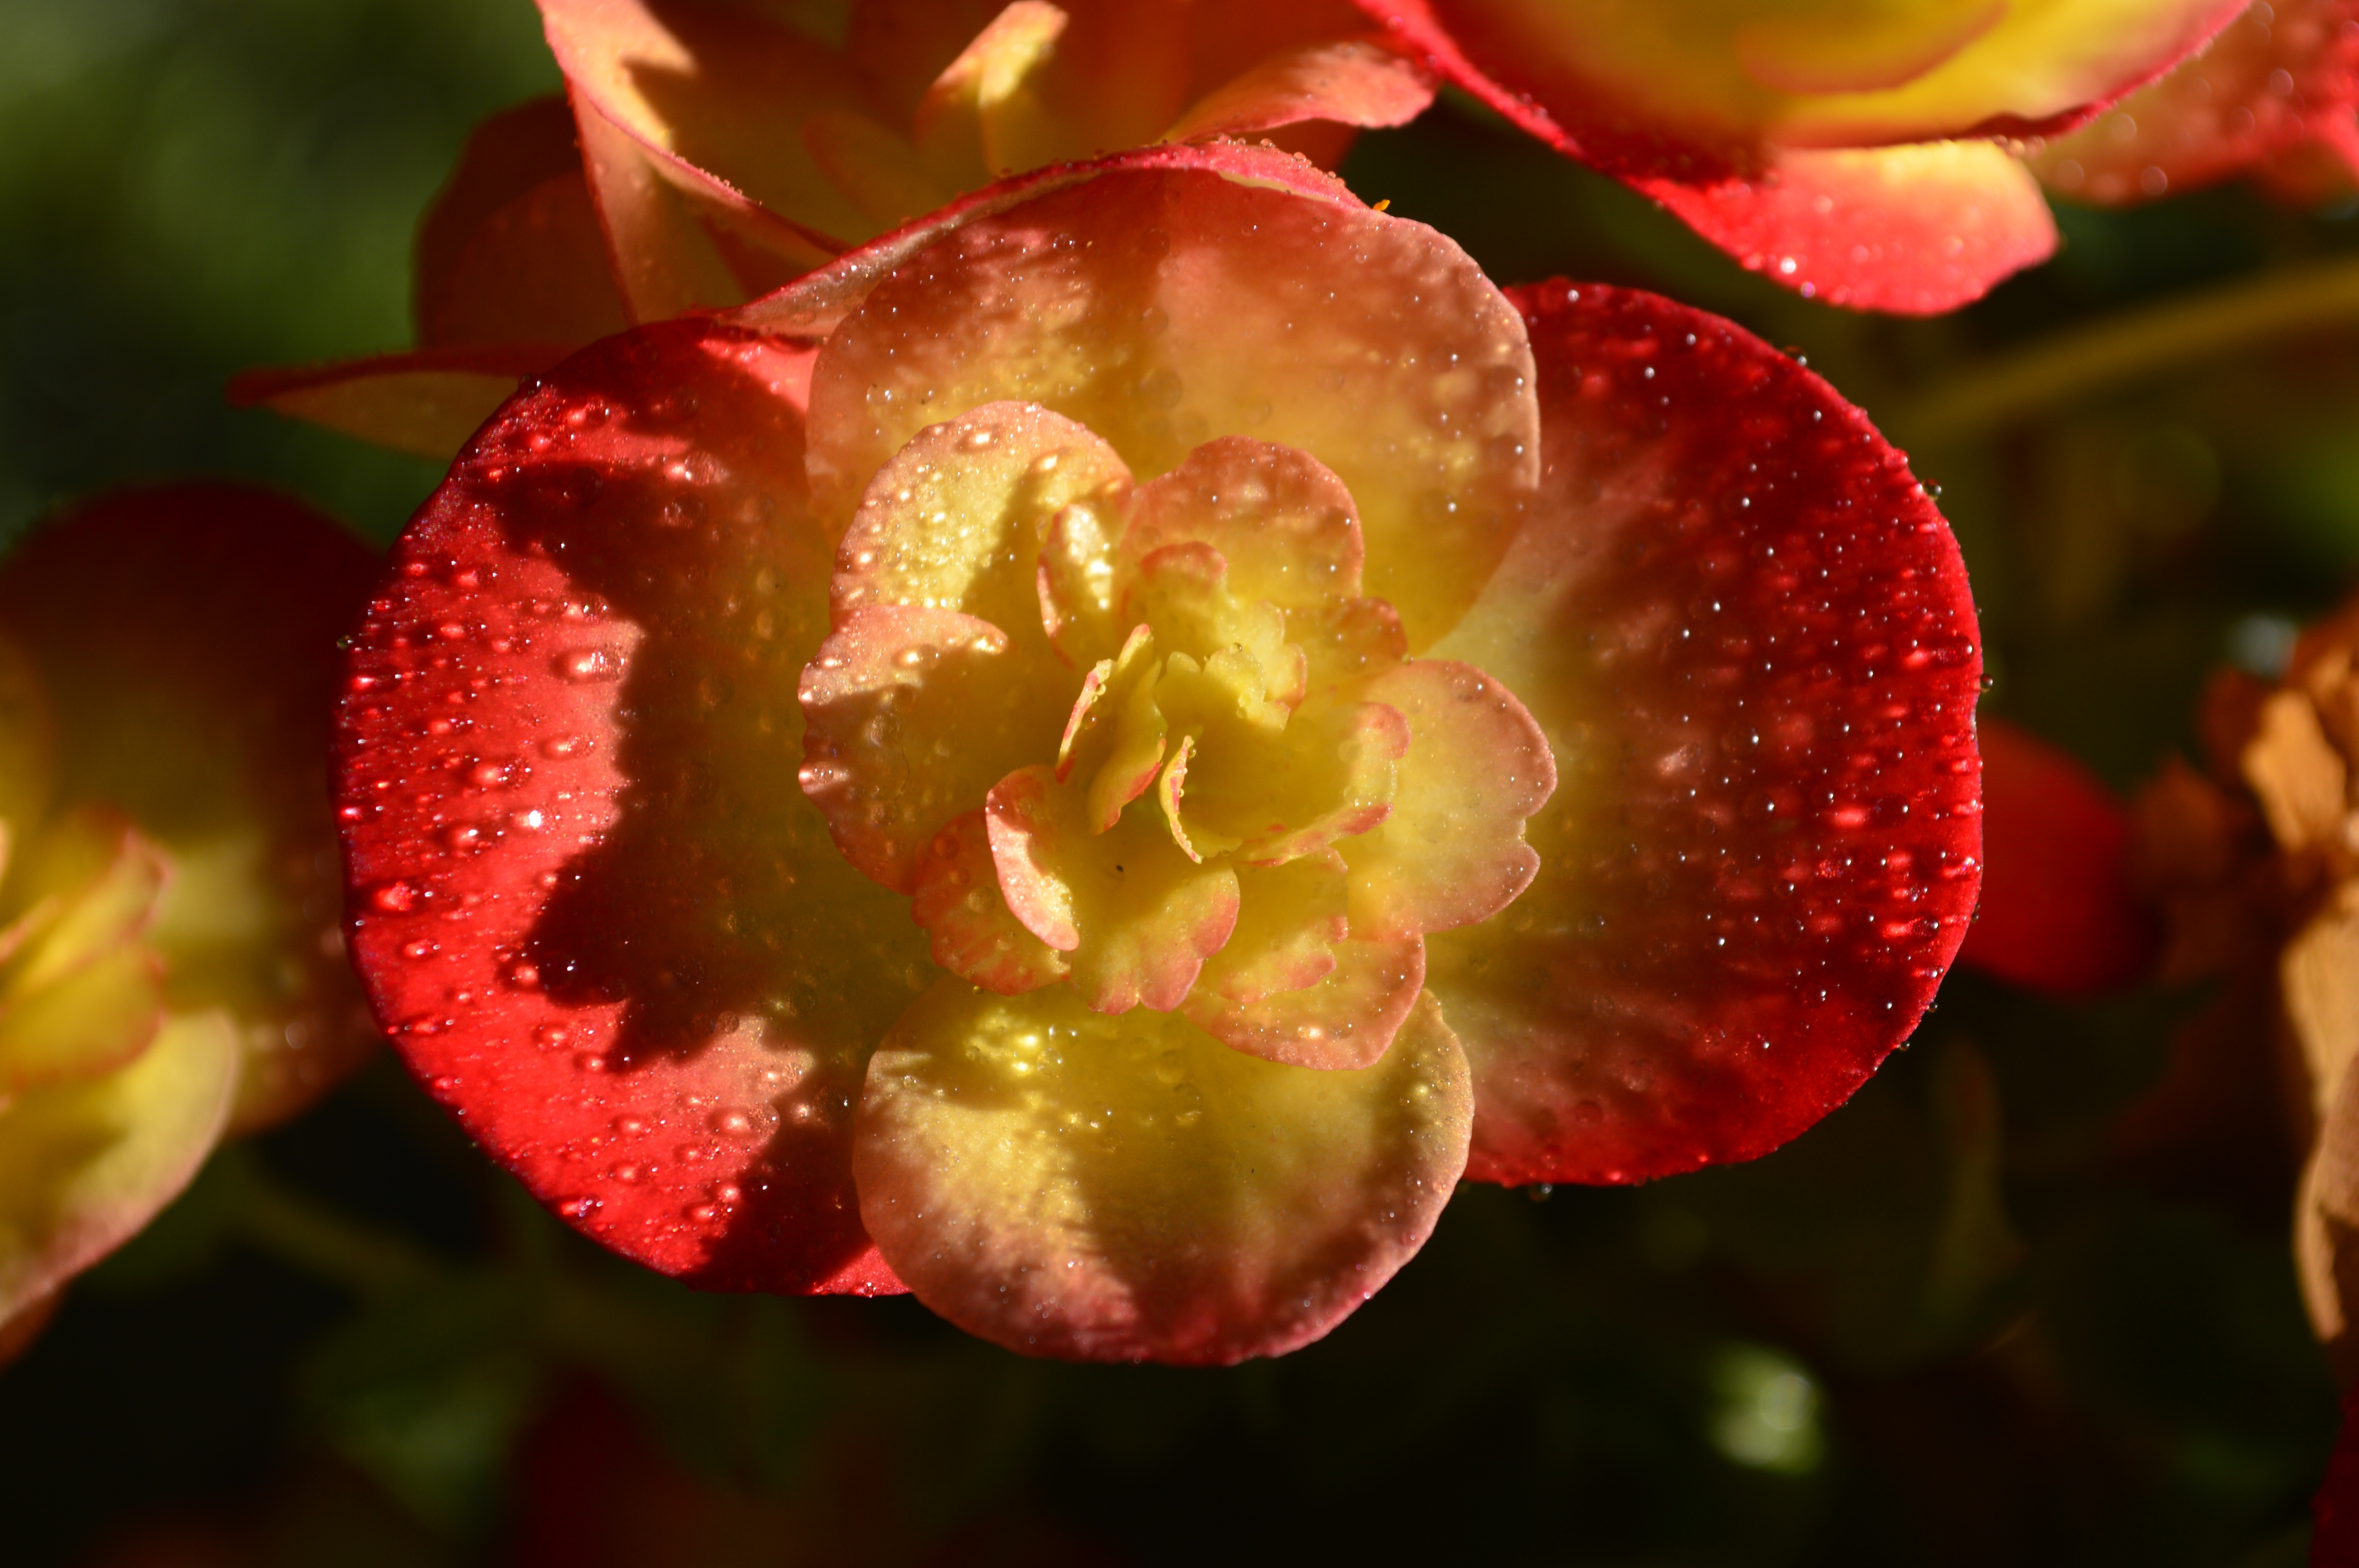
blossom, plant, photography, leaf, flower, petal, bloom, floral, orange, red, produce, fresh, botany, blooming, colorful, flora, close up, gardening, shrub, vibrant, begonia, macro photography, flowering plant, land plant